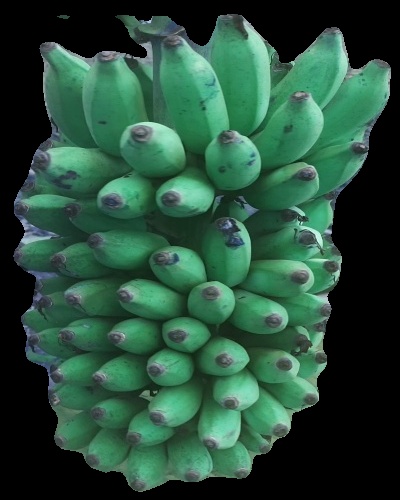
Variety: elakki-bale
Grade: grade2